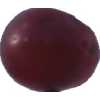
Label: pink_grape